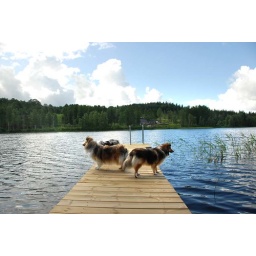
we lived by a small lake - in our cottage we were 9 people and 14 dogs